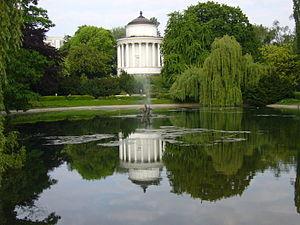
Enrico Marconi, connu en Pologne sous le nom de Henryk Marconi, était un architecte italo - polonais qui a passé la majeure partie de sa vie au Royaume du Congrès.